2016 6 Hours of Spa-Francorchamps

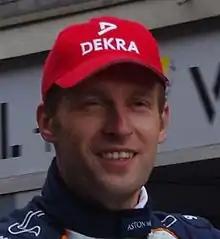
Stefan Mücke "(pictured in 2011)" suffered brusing after heavily colliding with the tyre barriers in his car

At the start of his 37th lap Bernhard reported a front-left puncture to his pit crew after driving over debris. He had difficulty turning into the track's right-hand turns and fell to fourth place behind di Grassi and Tréluyer. The tyre degraded further which damaged his car's bodywork, but he cautiously returned to the pit lane for a replacement front nose, and Webber relieved Bernhard of his driving duties. Strakka Racing's entry struck the Porsche's tyre carcass which became lodged in its right-front wheelarch but continued. Webber slowed with a punctured front-left tyre, causing him to return to the pit lane where he pushed back into his garage for ten-minute bodywork repairs. Then his front-axle energy retrieval system was changed, forcing Webber to remain in his garage for more than one hour. The second round of green flag pit stops began after 90 minutes. The No. 7 Audi and the No. 5 Toyota had cosmetic alterations to their rear-ends and the former vehicle was taken over by Fässler. The first Toyota, driven by Davidson, kept the lead after the pit stops. The first full course caution was shown when Nicki Thiim's No. 95 Aston Martin was hit by Dolan in the No. 38 G-Drive vehicle and went backwards into the Stavelot tyre barrier at a high speed. His car flipped over but he was unhurt. Marshals were required to repair the damaged barrier, and removed debris from the track.